Populus tremuloides

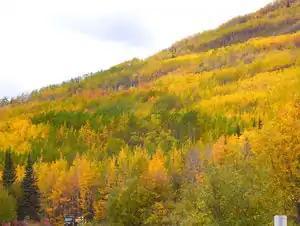
Clonal colonies of different autumnal colors on a mountainside in the Matanuska Valley in Alaska

Quaking aspen occurs across Canada in all provinces and territories, with the possible exception of regions of Nunavut north of the James Bay islands. In the United States, it can be found as far north as the northern foothills of the Brooks Range in Alaska, where road margins and gravel pads provide islands of well-drained habitat in a region where soils are often waterlogged due to underlying permafrost. It occurs at low elevations as far south as northern Nebraska and central Indiana. In the Western United States, this tree rarely survives at elevations lower than due to hot summers experienced below that elevation, and is generally found at .